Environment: real
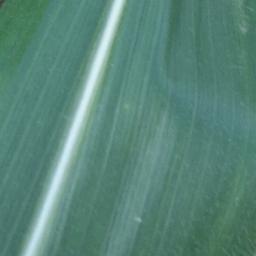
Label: healthy